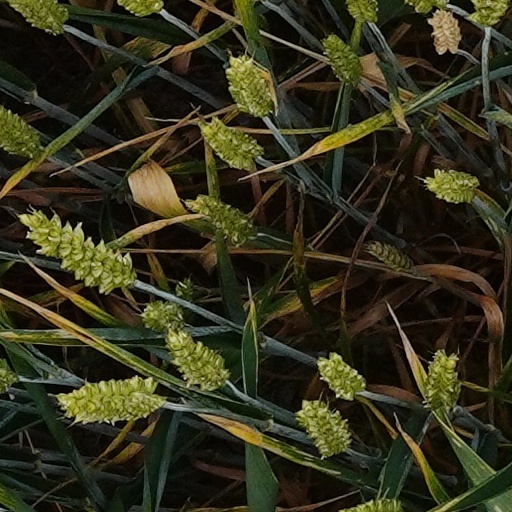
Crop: wheat